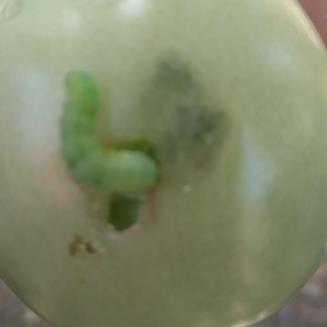
Crop: Tomato
Condition: helicoverpa-armigera-p